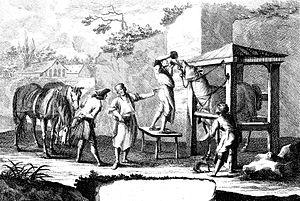
L'histoire de la médecine vétérinaire retrace l'évolution des soins aux animaux depuis les premiers temps de leur domestication jusqu'à la création et au développement d'une profession spécifique chargée de la médecine et de la chirurgie des espèces domestiques et sauvages.